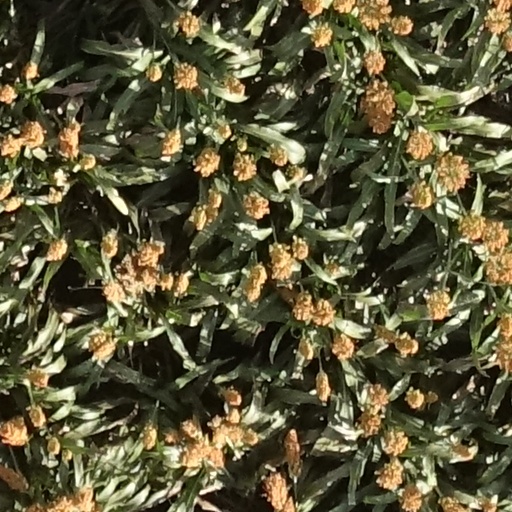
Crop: sorghum